Refugee crisis

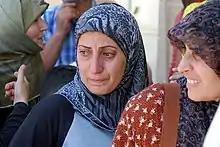
Lebanese refugees in south Lebanon, 2006

A heavy exodus of the non-Jewish population of Palestine took place in 1948. Though usually described as byproduct of the 1948 Arab-Israeli War, the first and largest wave of Palestinian refugees took place in early 1948, shortly after the Deir Yassin massacre—preceding, therefore, said war, with expulsions of Palestinians continuing to happen for some years thereafter. According to files belonging to the Israeli army that came under the attention of Israeli historians such as Benny Morris, the overwhelming majority (about 73%) of Palestinian refugees left as a result of actions undertaken by Zionist militias and Jewish authorities, with a smaller percentage, about 5%, leaving voluntarily. By the end of 1948, there were about 700,000 Palestinian refugees.